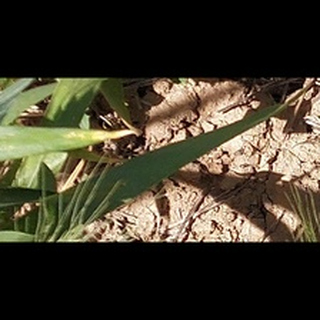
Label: healthy_wheat